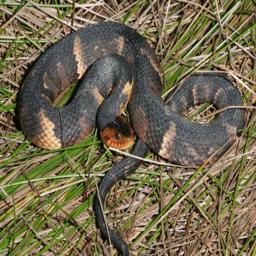
Animal: snakes